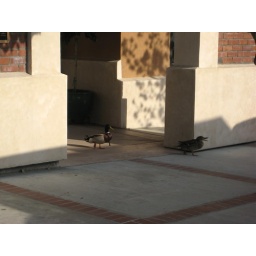
The male duck harrasses the female duck as she runs away in protest.